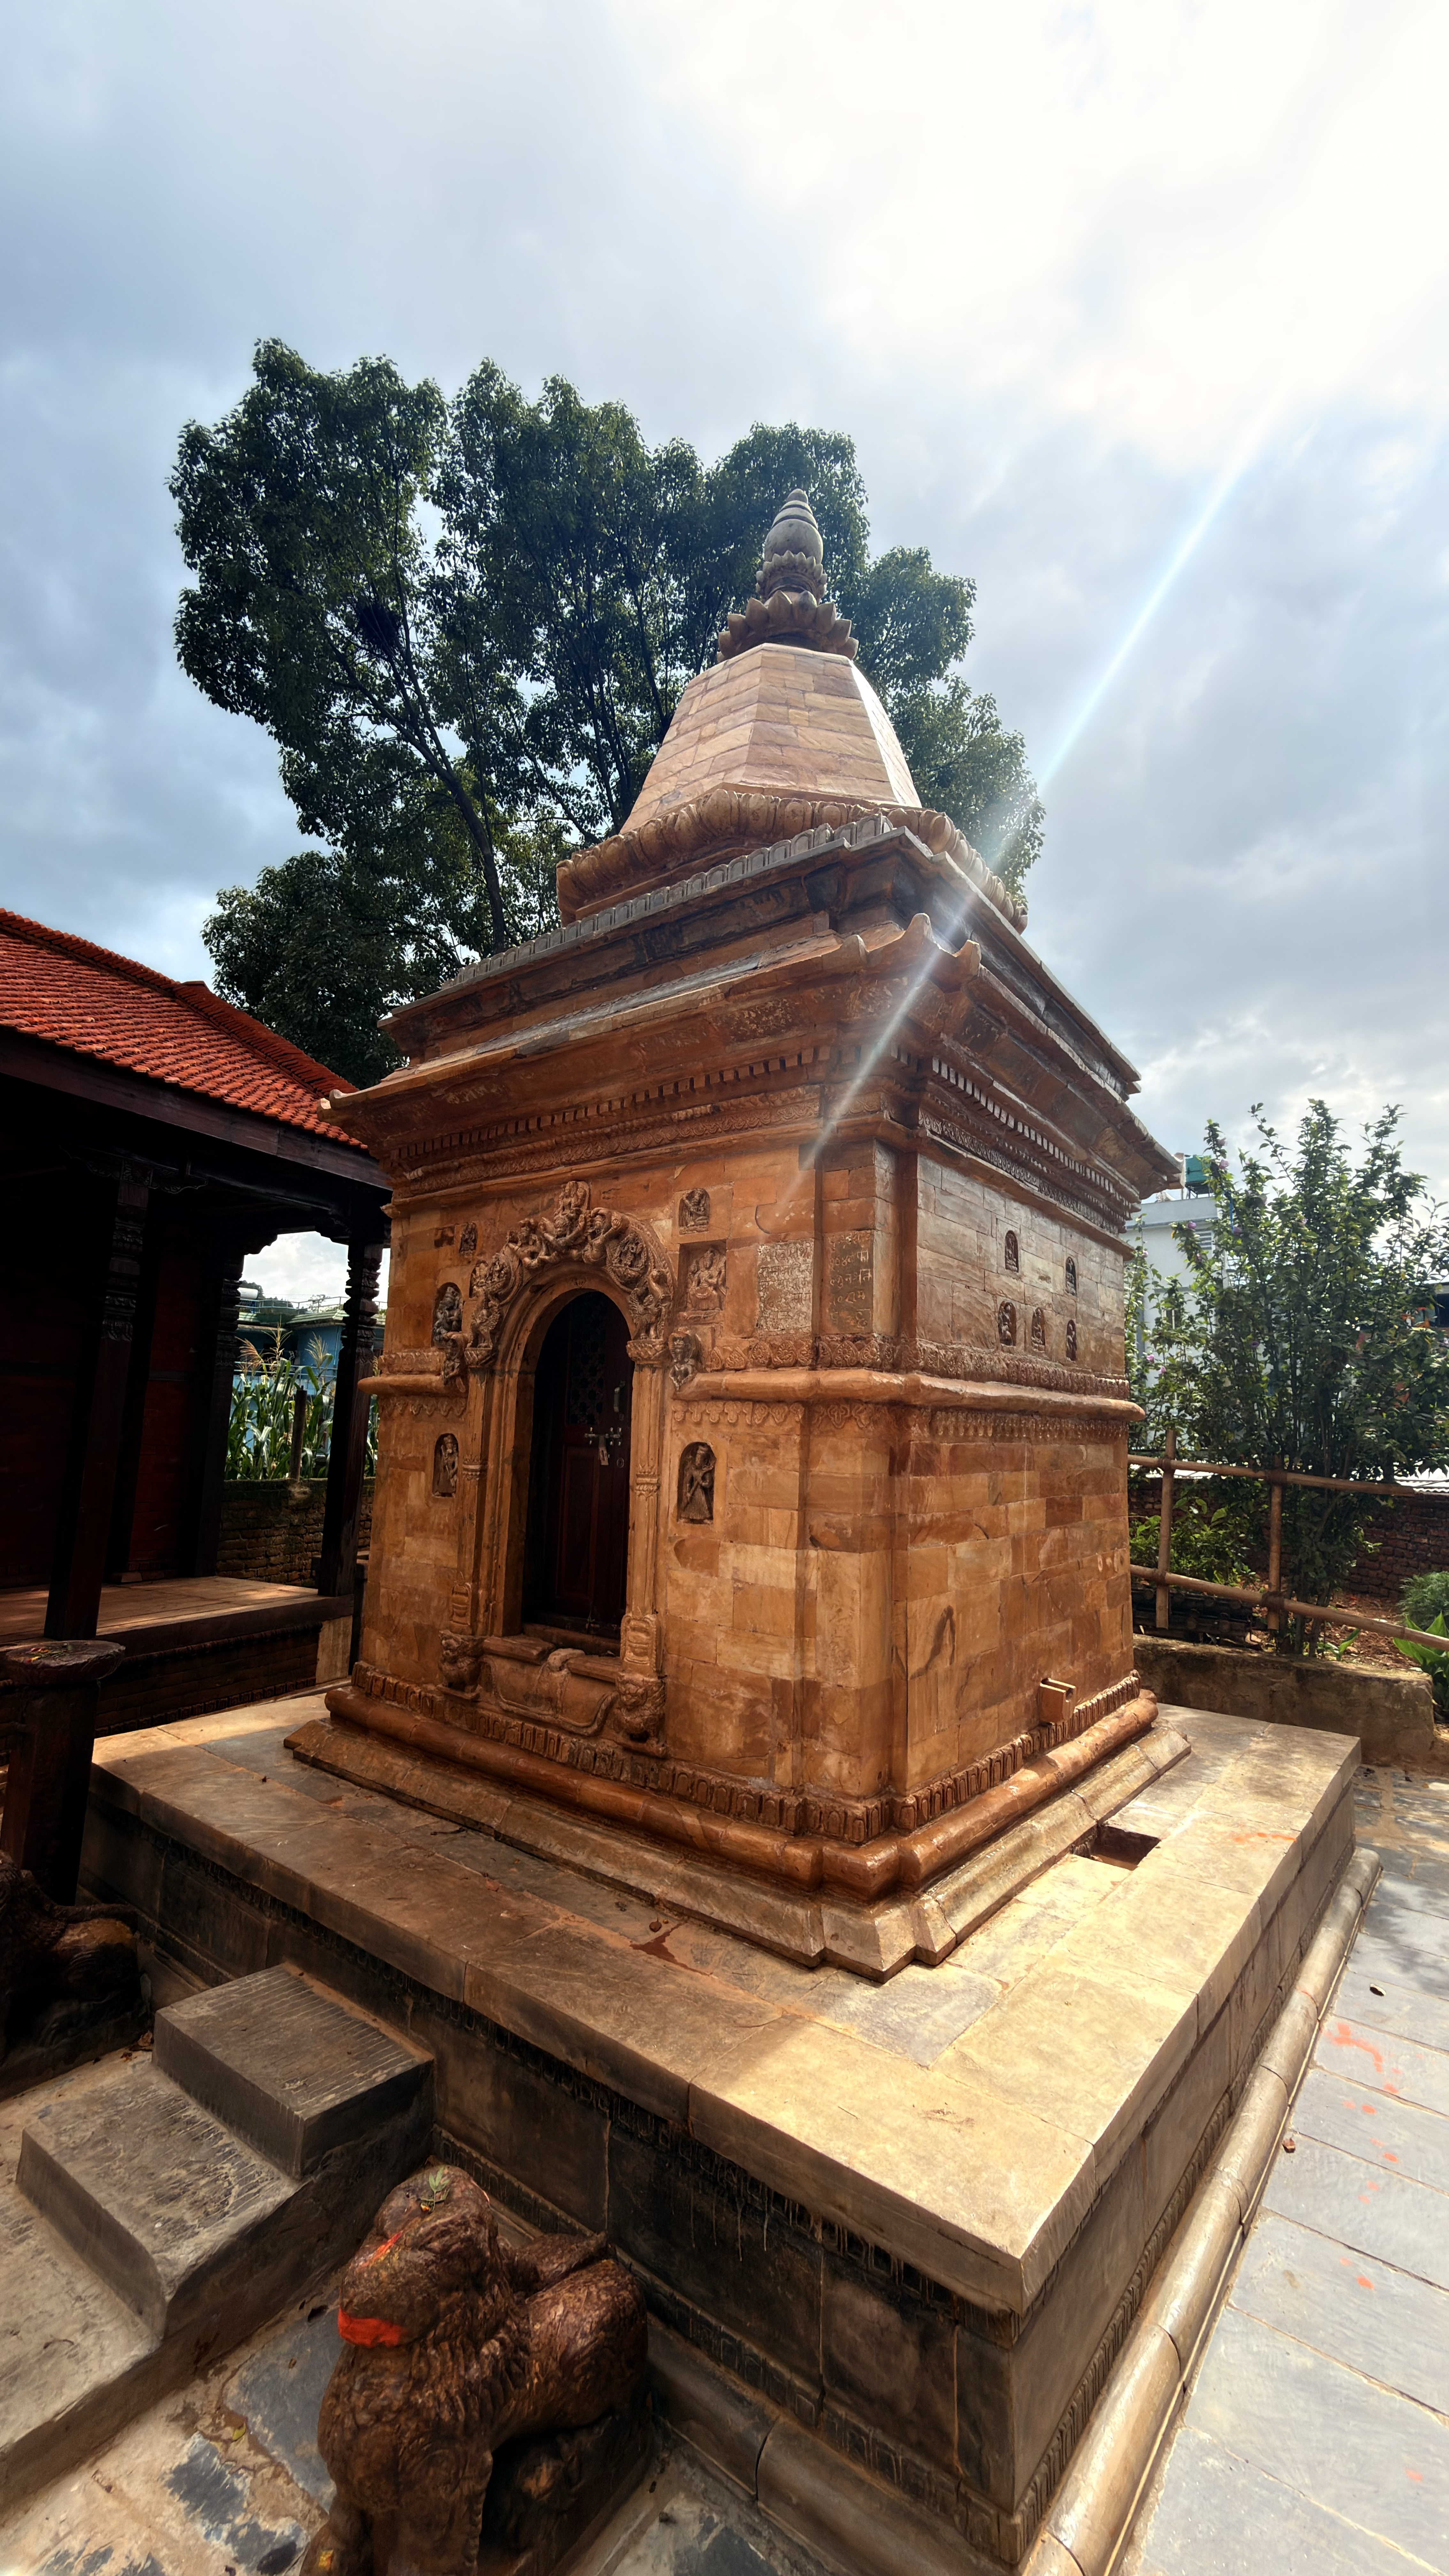
Heritage site: Ram_Temple